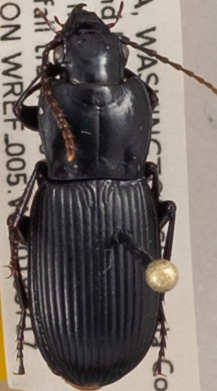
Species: Pterostichus herculaneus
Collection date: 2018-07-17
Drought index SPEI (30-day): -1.038
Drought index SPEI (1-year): -0.39
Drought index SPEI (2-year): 0.662